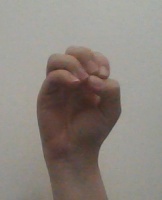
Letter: ha